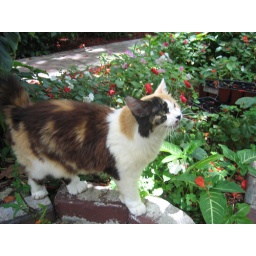
polydactyl cat at the hemingway house in key west, fl